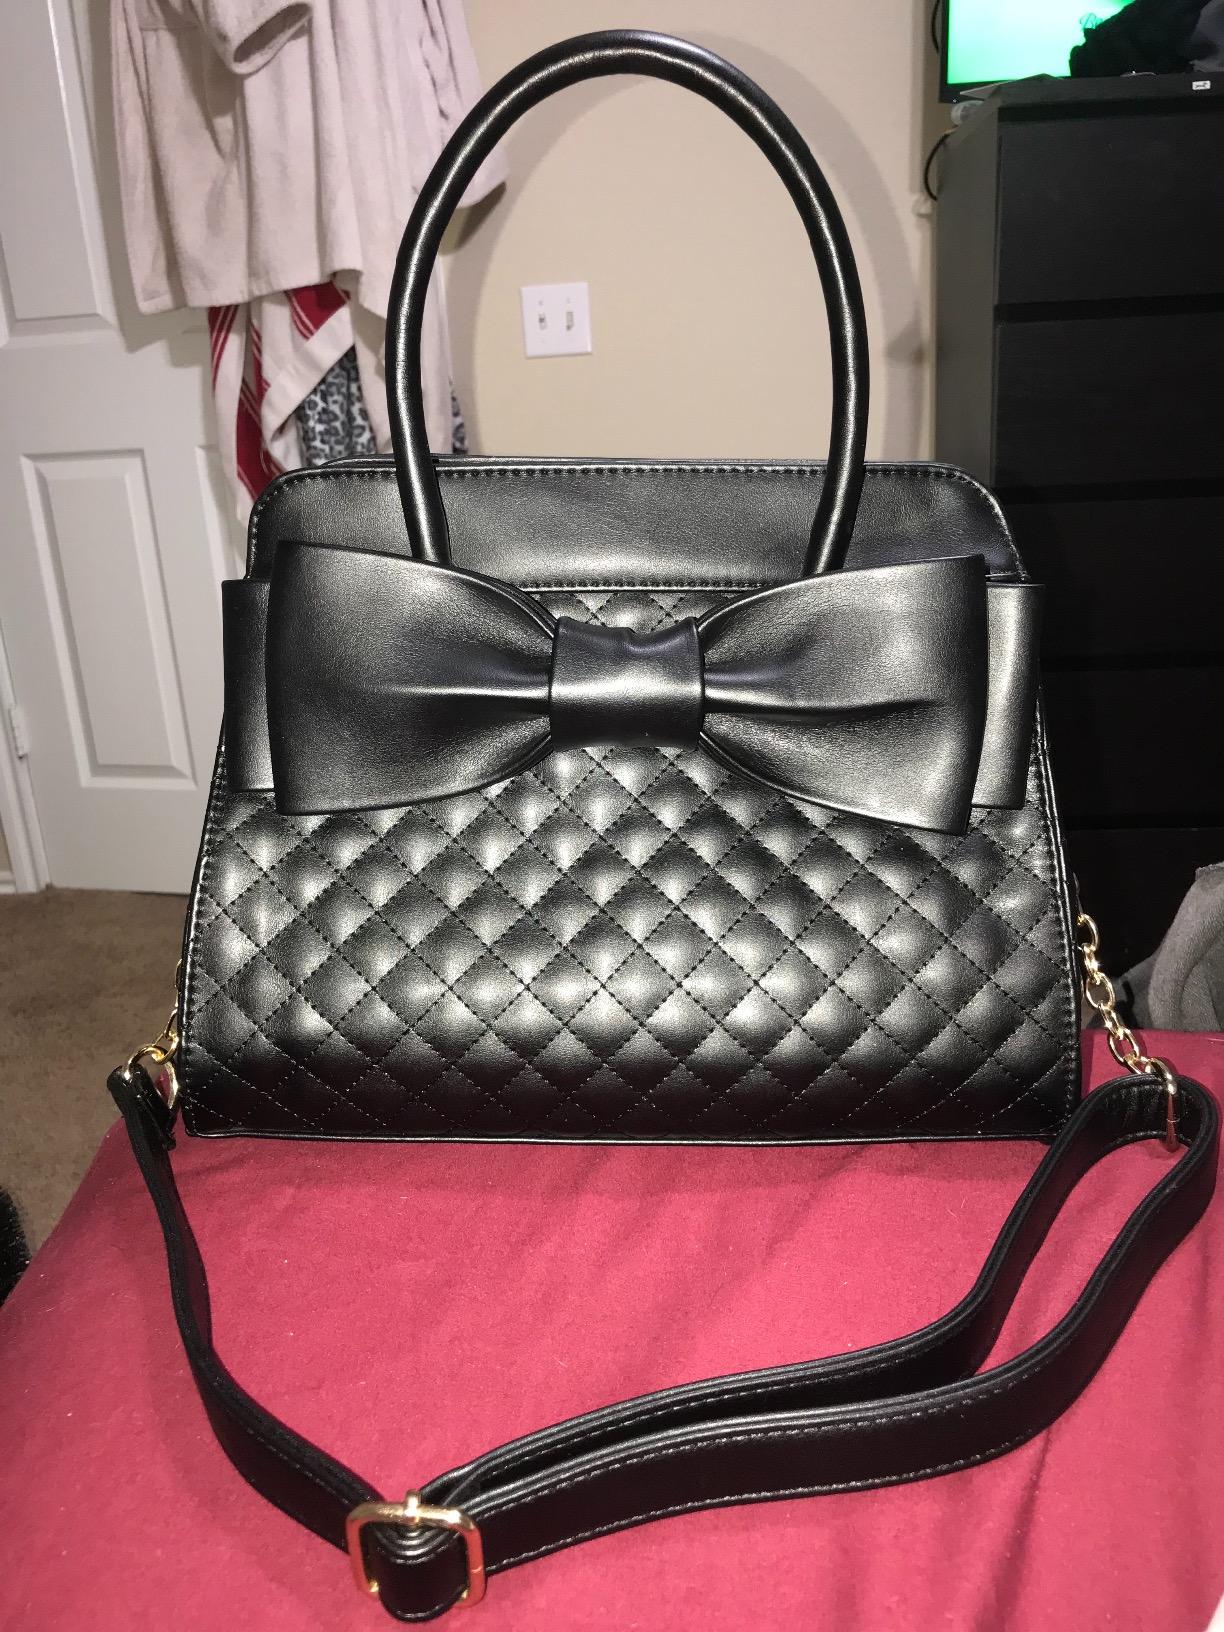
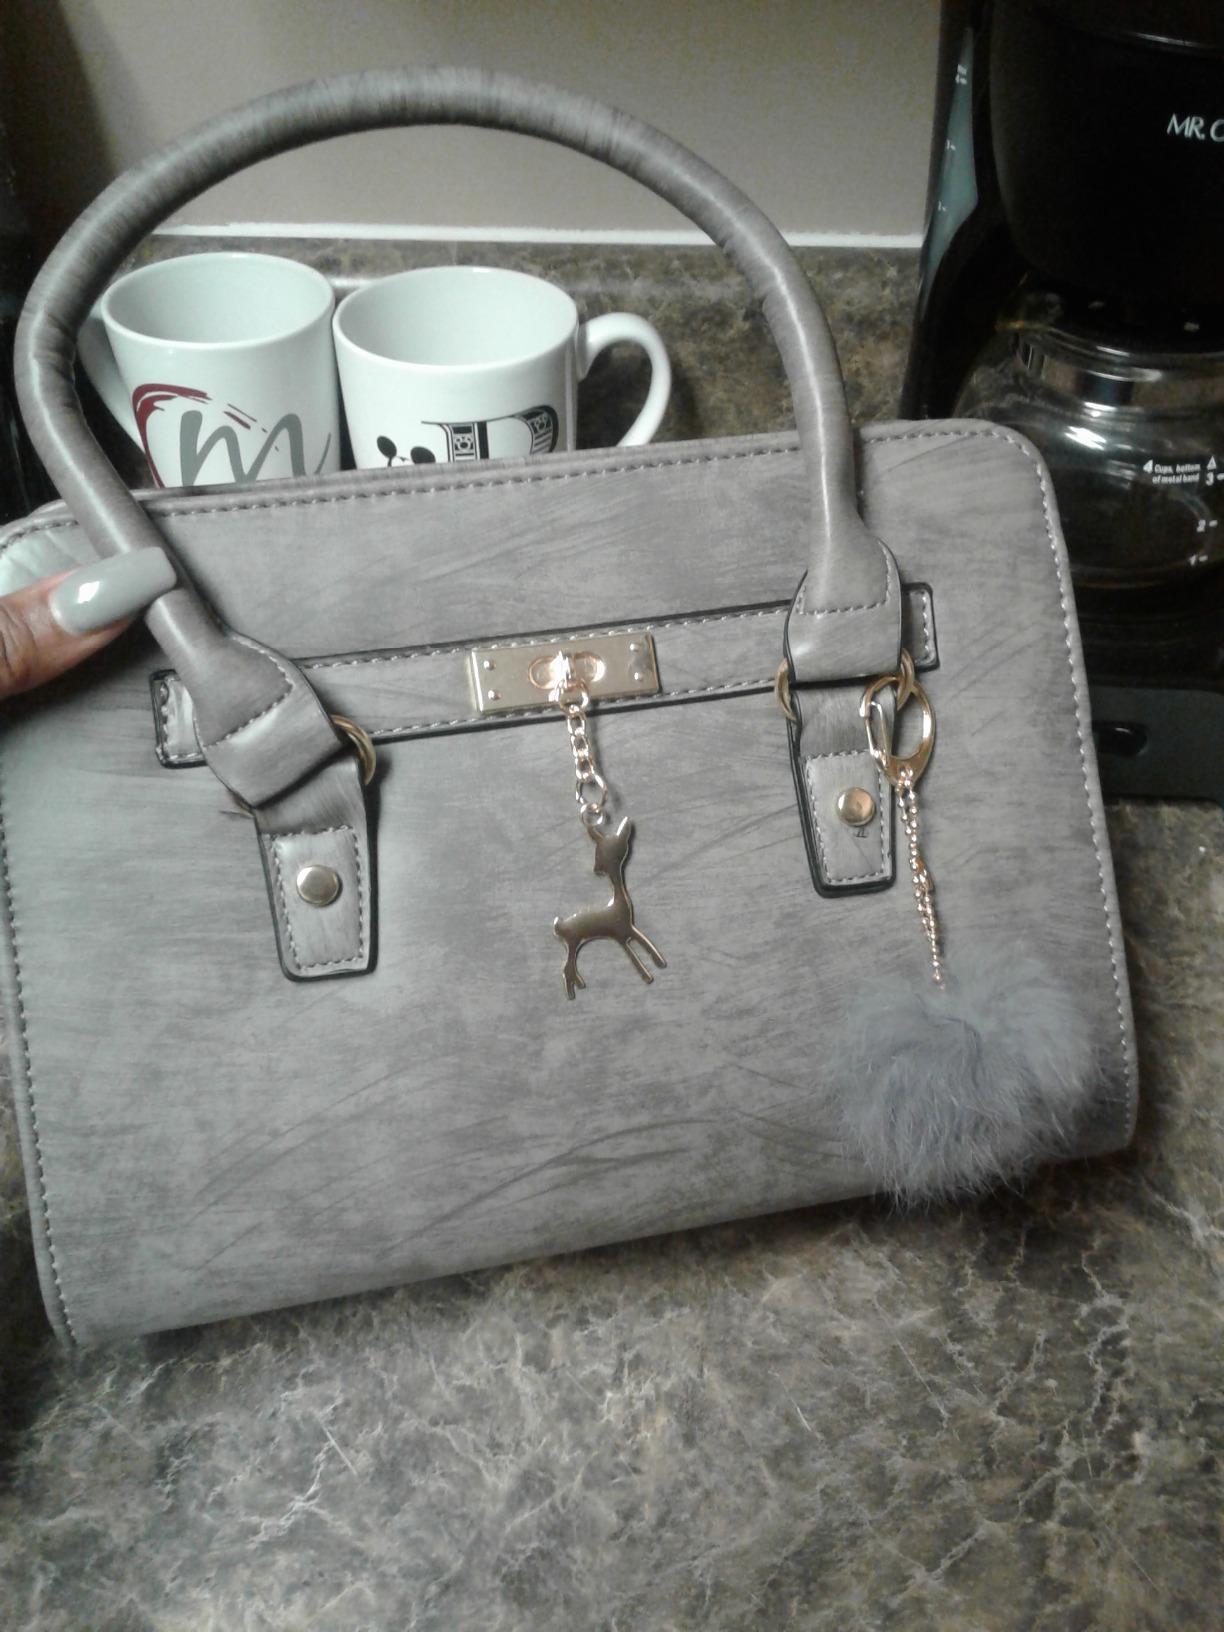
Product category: accessories_handbag
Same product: no